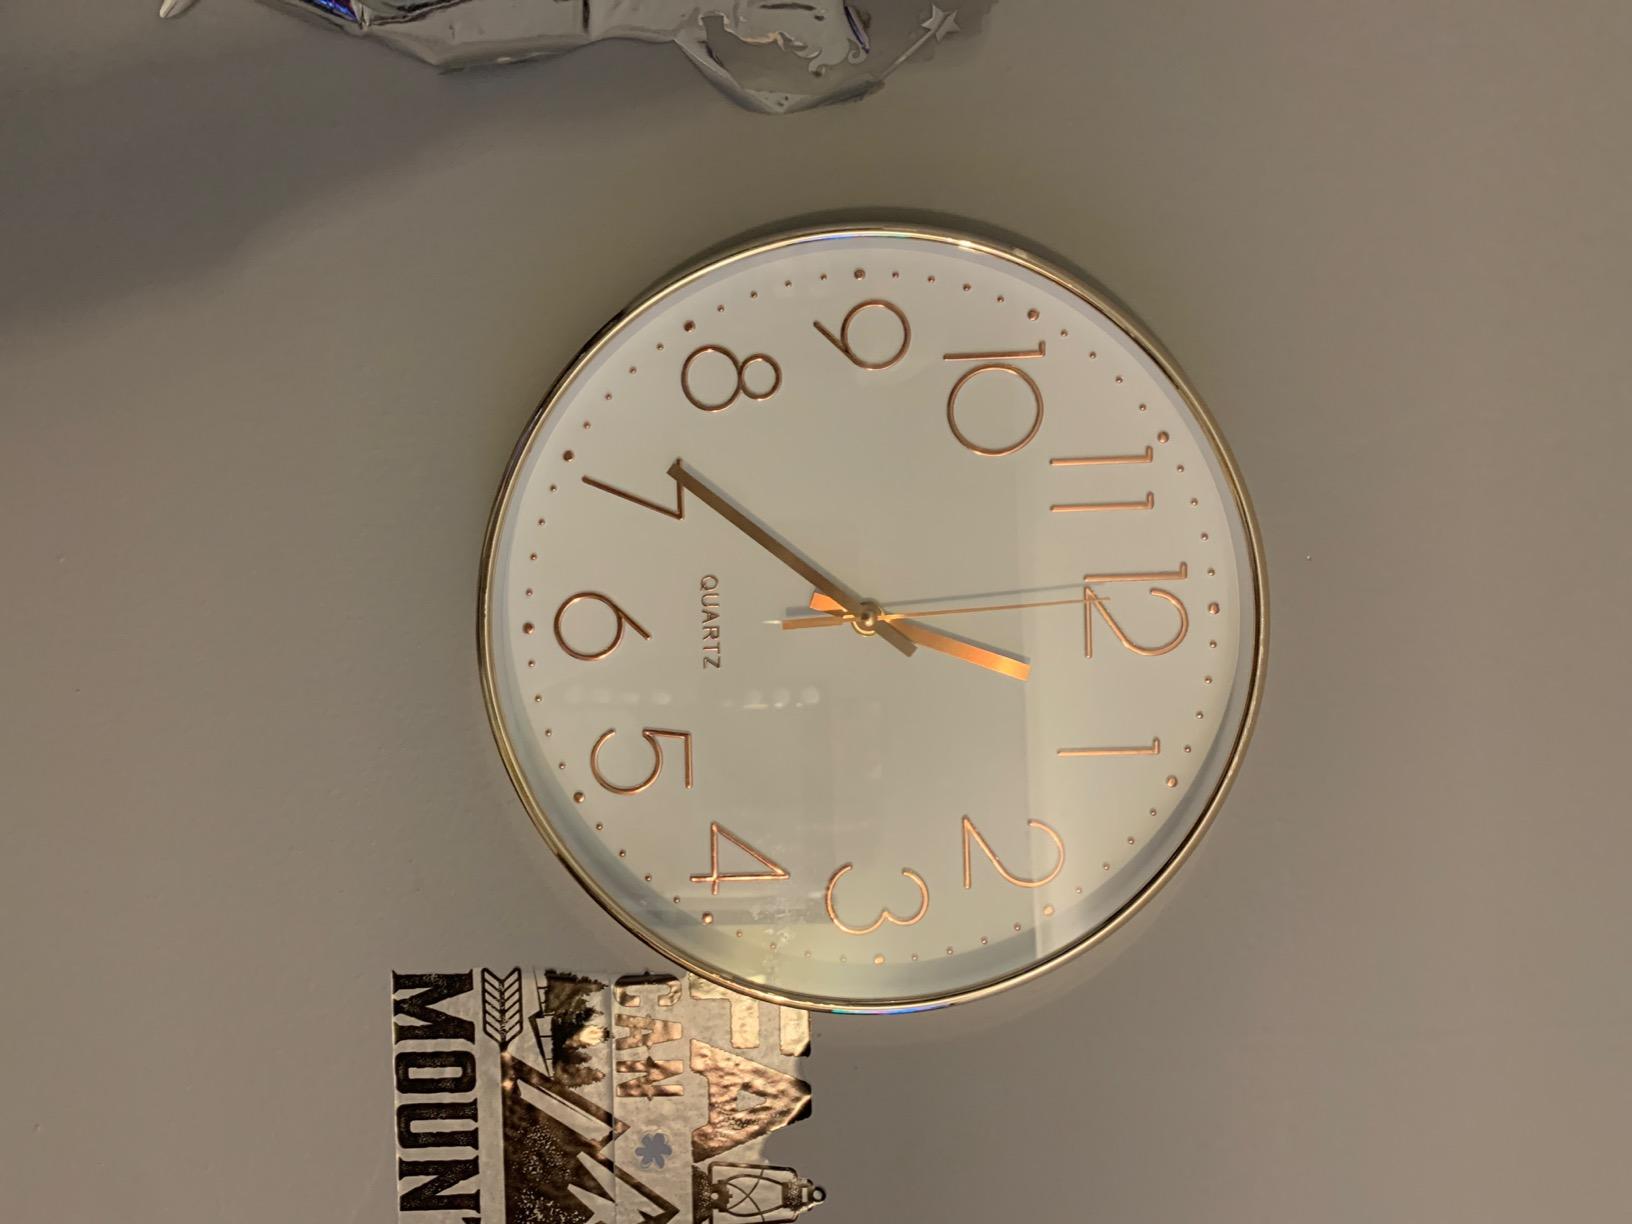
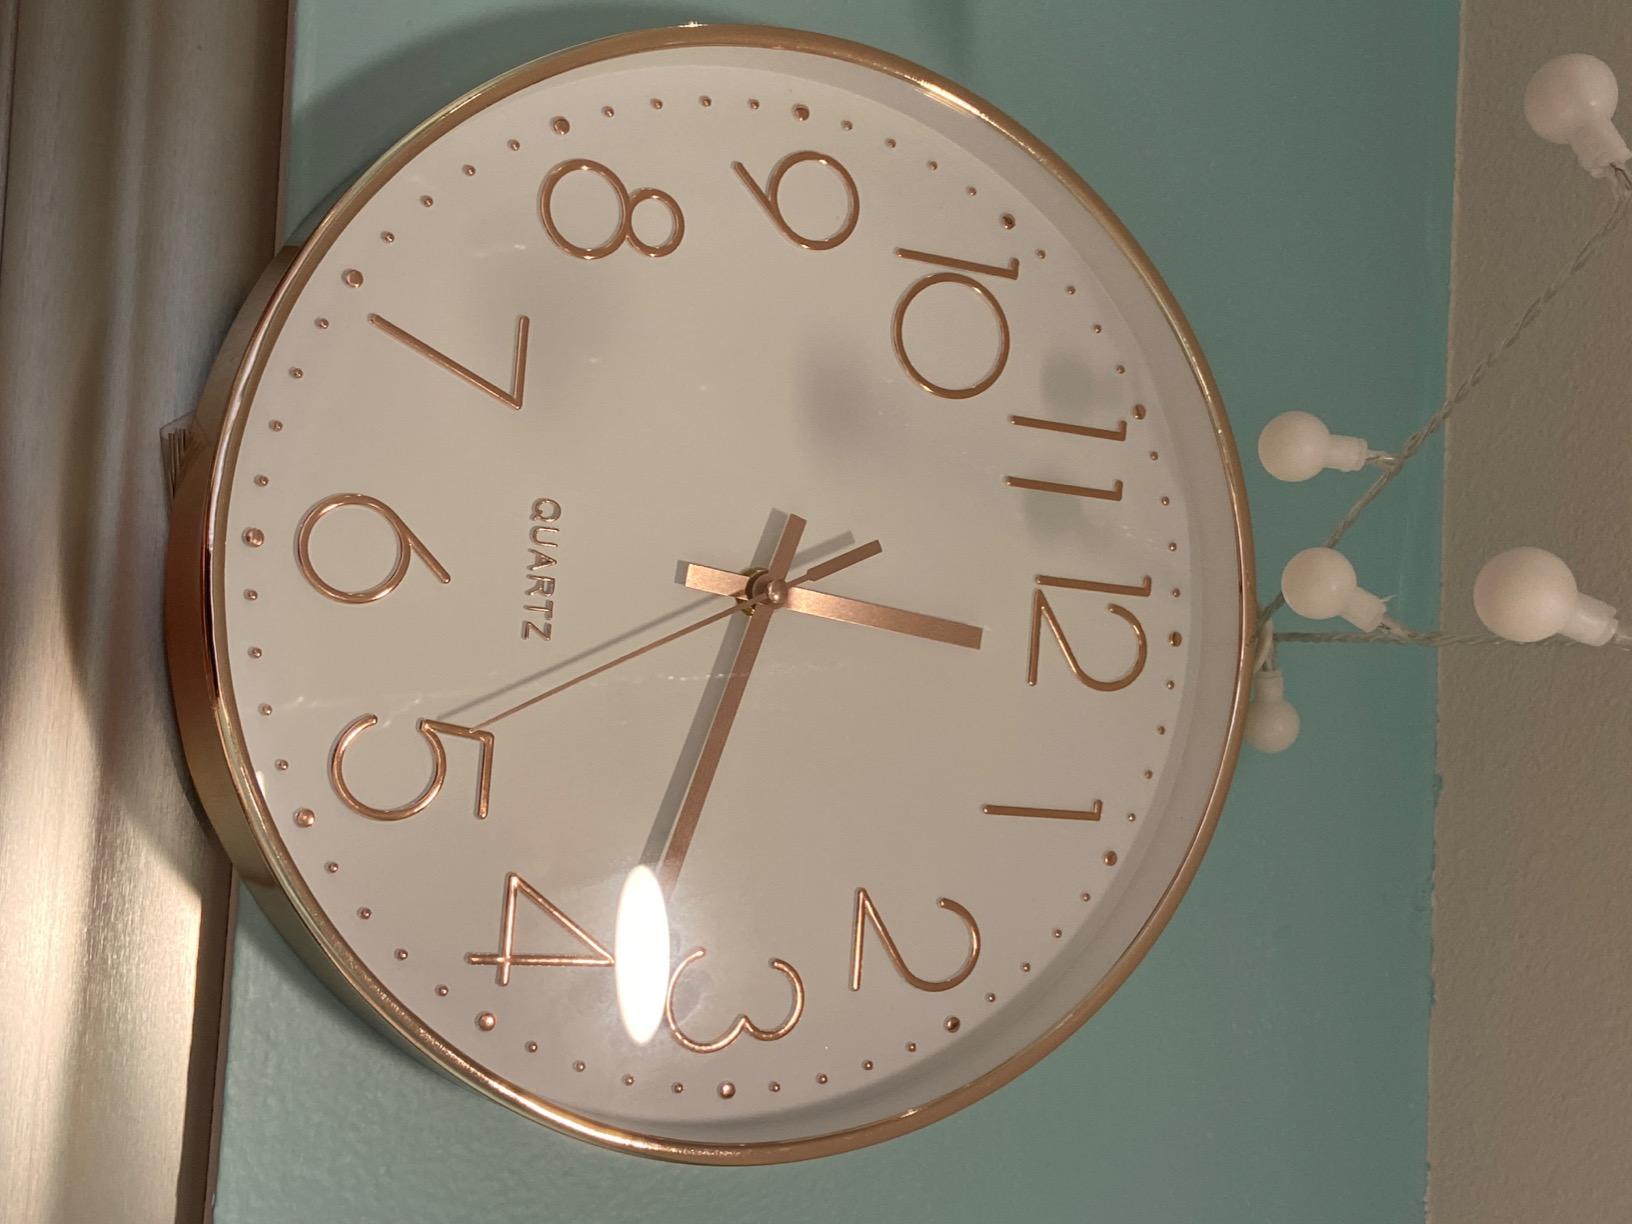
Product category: clock
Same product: yes